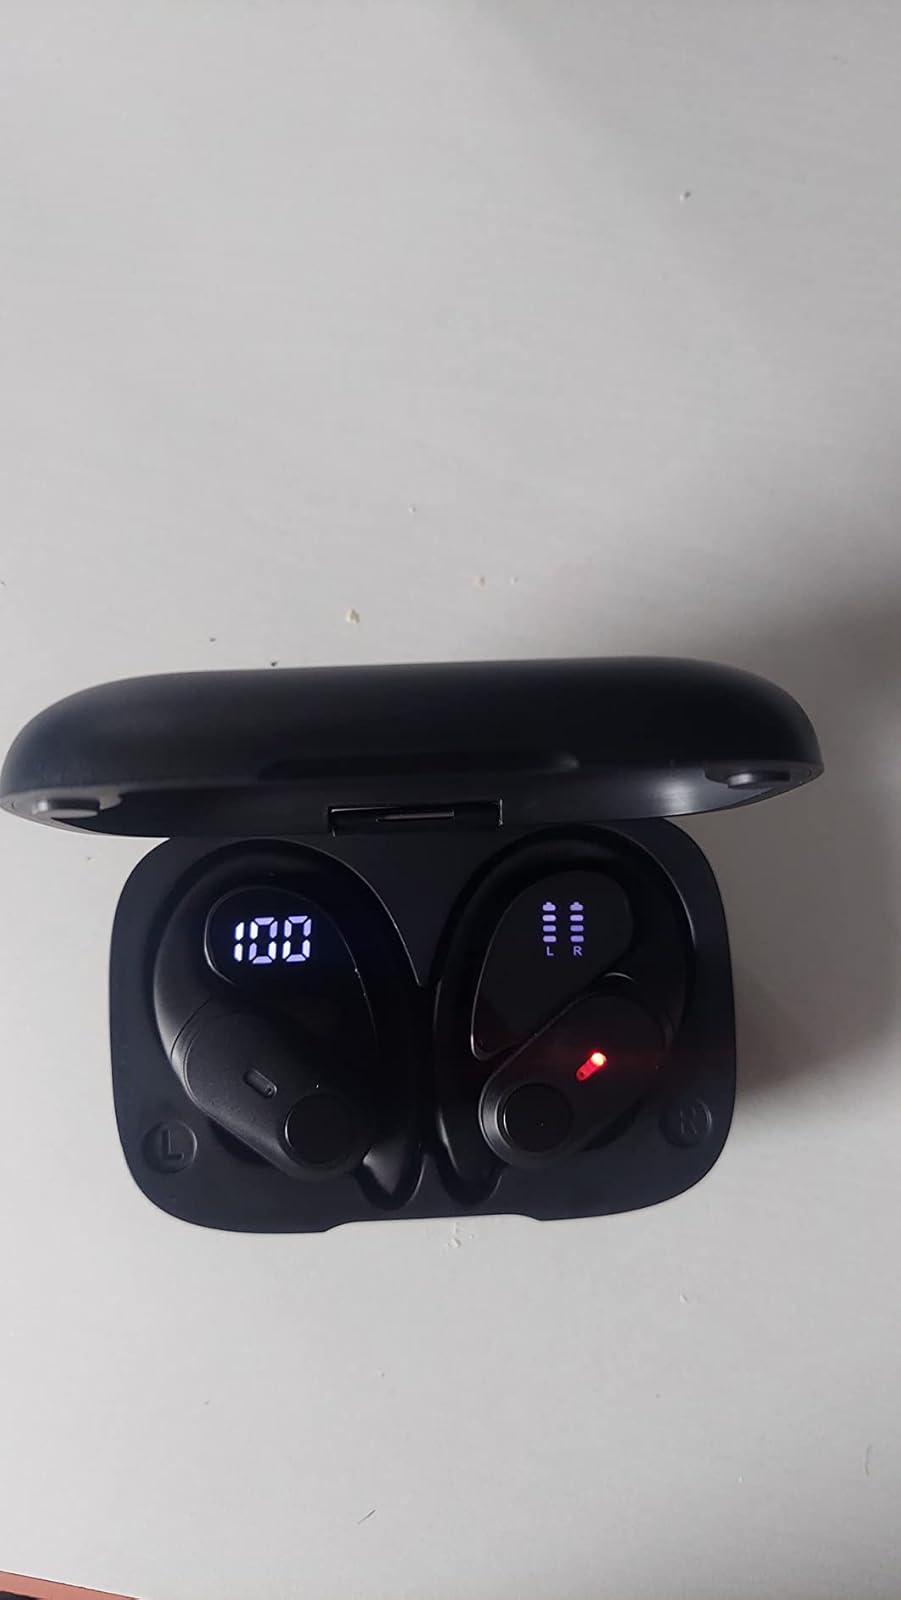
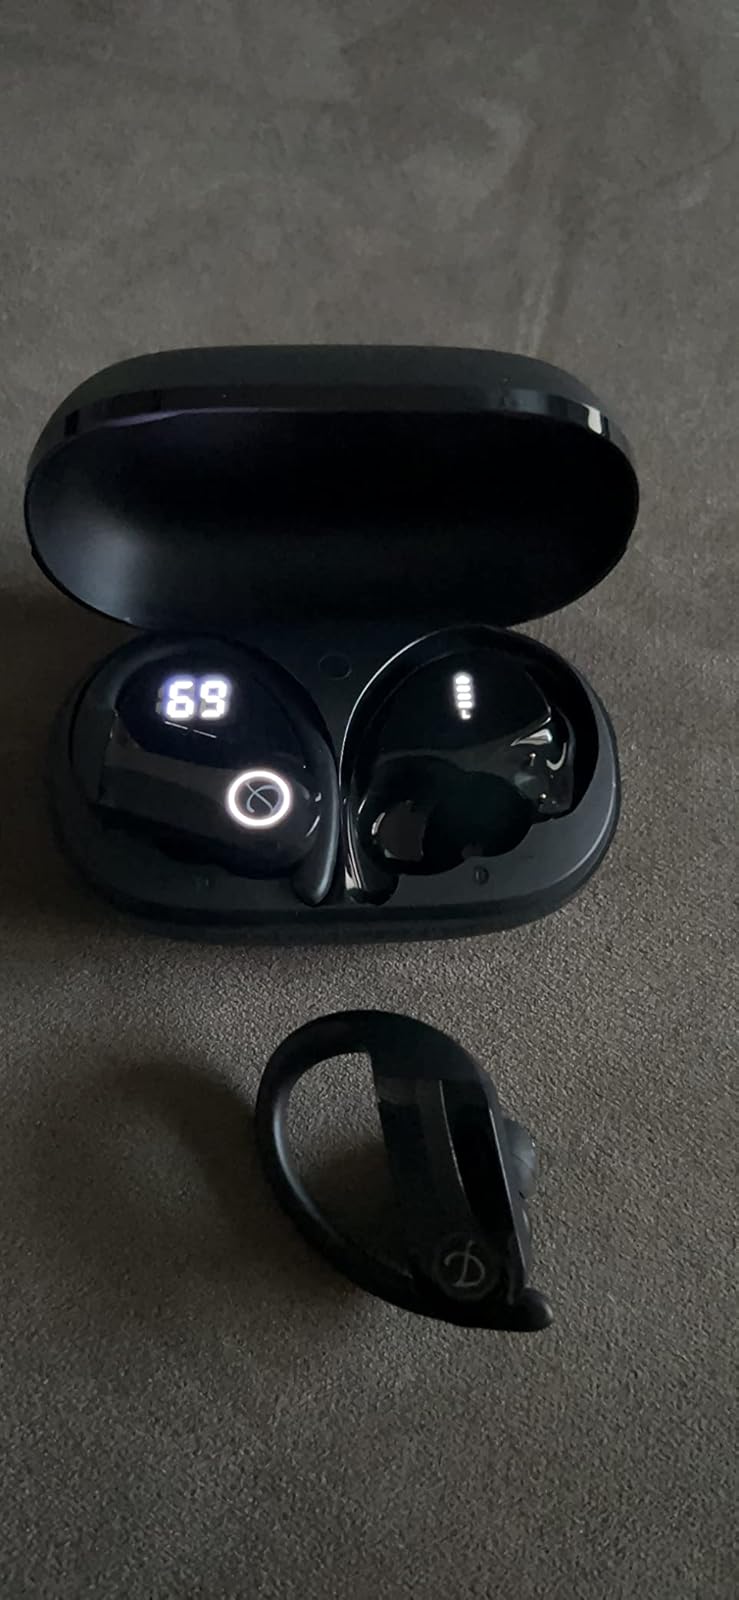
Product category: earbuds
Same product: no